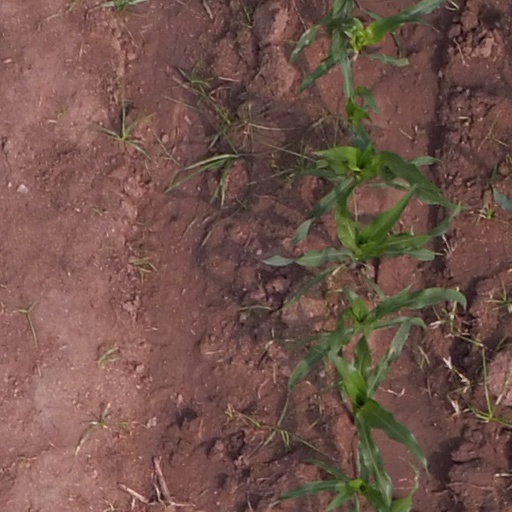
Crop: maize; corn